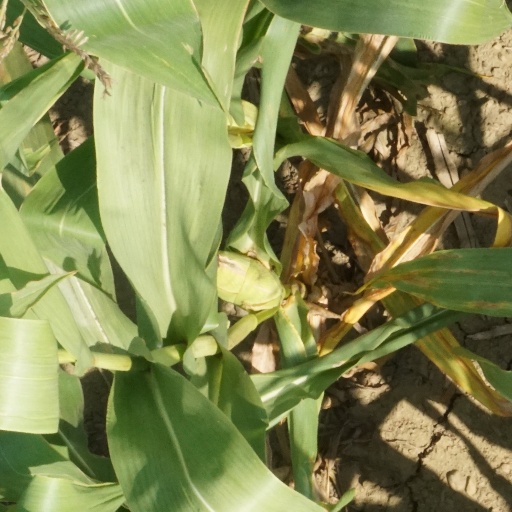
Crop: maize; corn